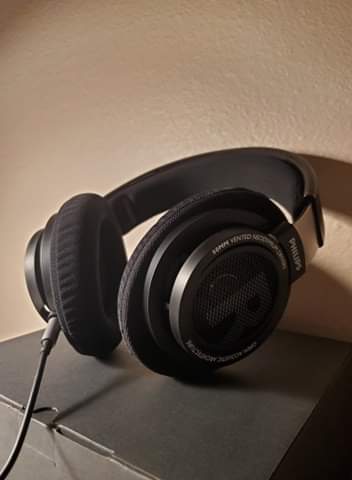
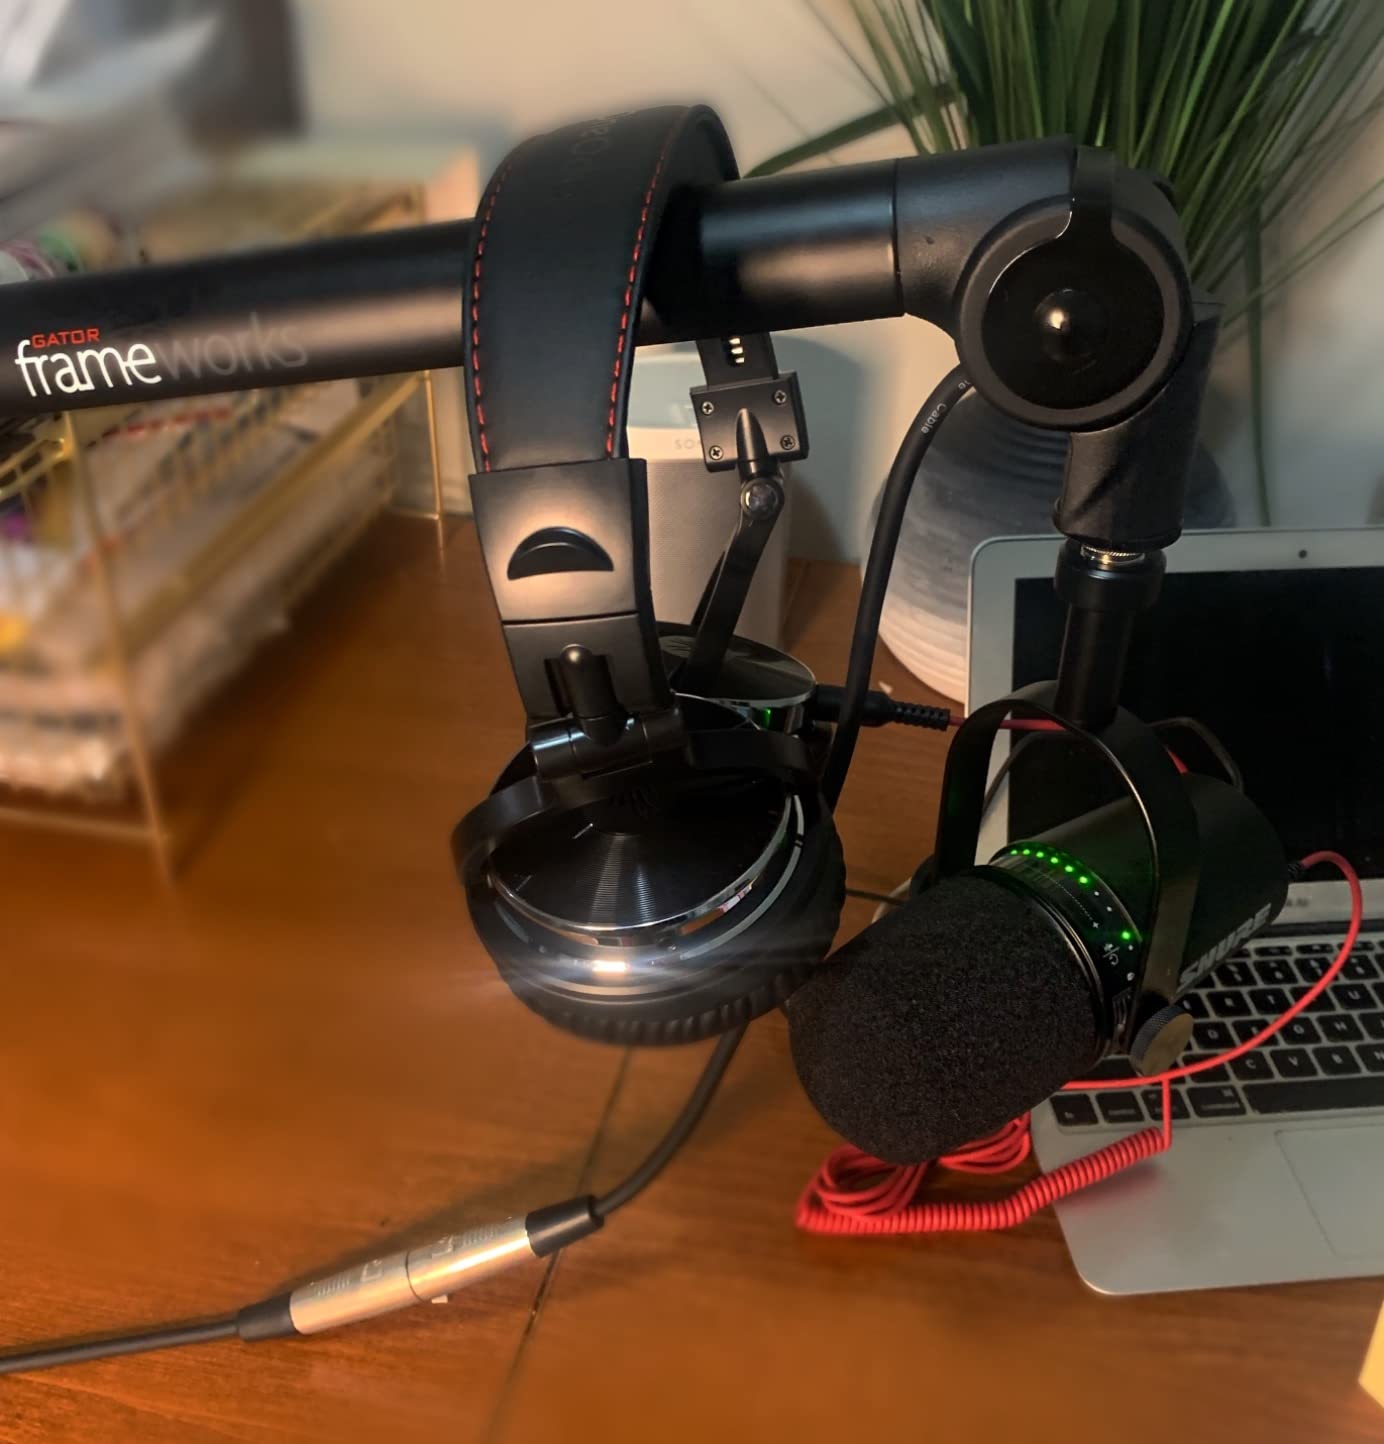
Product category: headphones
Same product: no